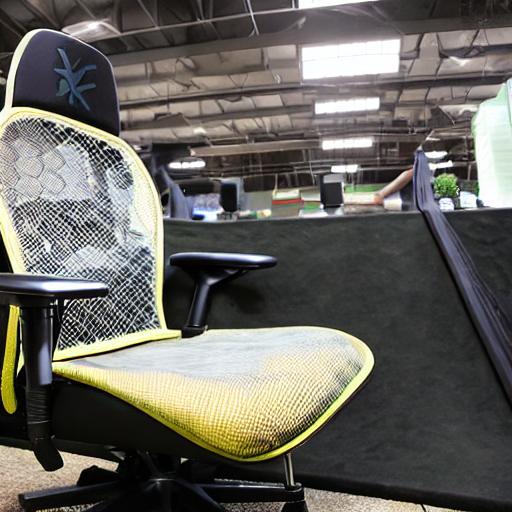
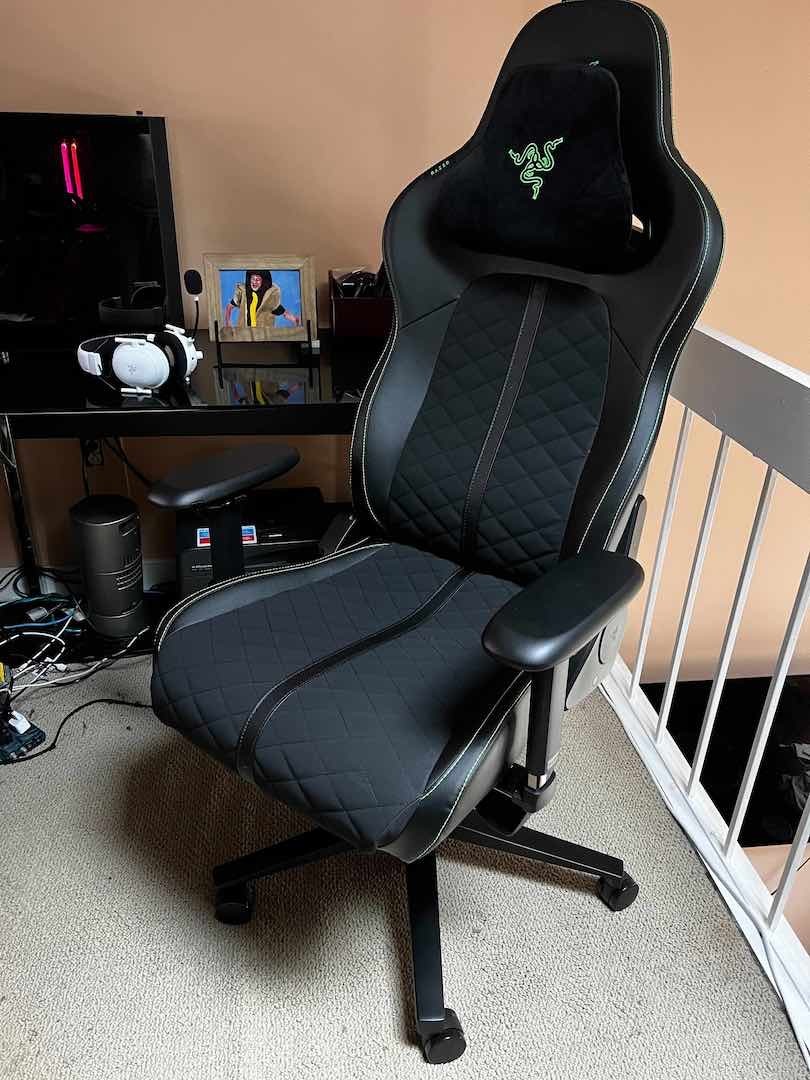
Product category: items_chair
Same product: no